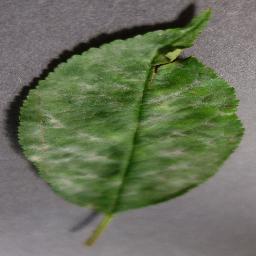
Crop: cherry
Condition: (including_sour)_powdery_mildew